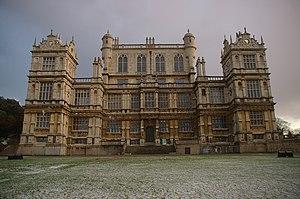
Le Manoir Wayne est un manoir fictif figurant dans les comics américains publiés par DC Comics. C'est la résidence personnelle de Bruce Wayne, l'identité secrète de Batman.